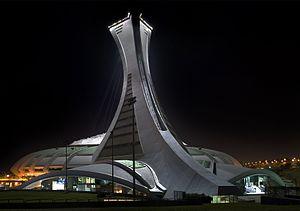
Roger Taillibert, né le 21 janvier 1926 à Châtres-sur-Cher et mort le 3 octobre 2019 à Paris, est un architecte français, ancien élève de l'École du Louvre et de l'École nationale supérieure des beaux-arts.